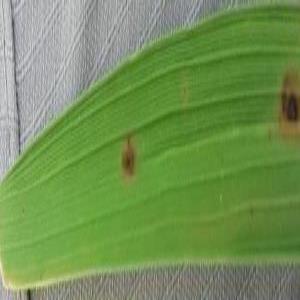
Disease: Brownspot